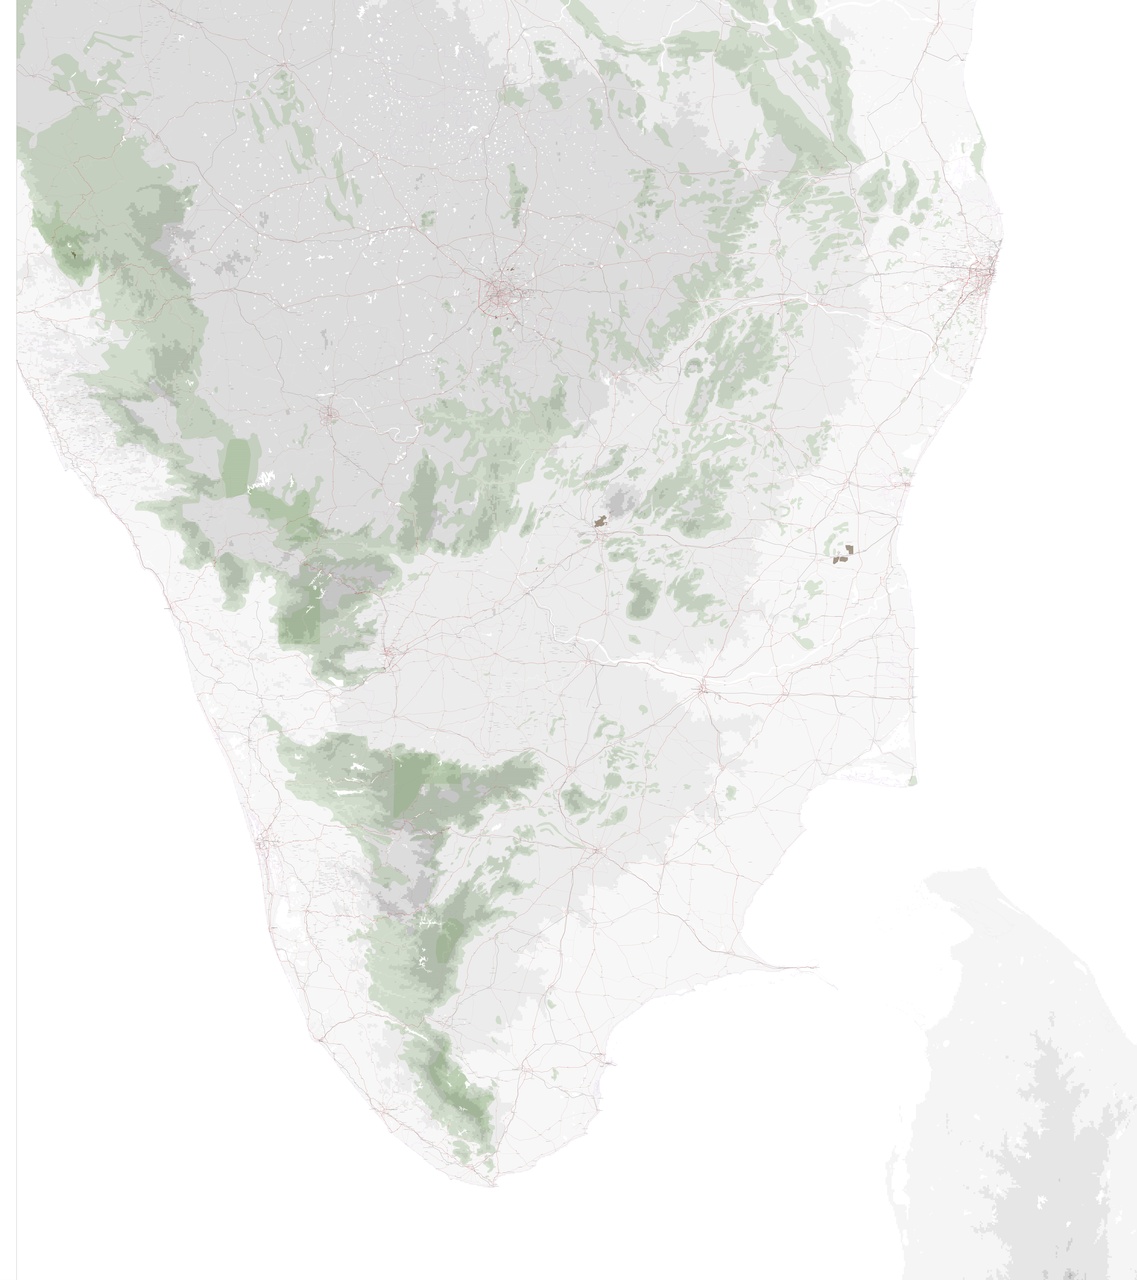
Atlas map of the Indian states of Tamil Nadu and Kerala using map data from the openstreetmap project. Map shows railway lines, national highway, state highways and other major roads. Natural features include forest areas, rivers, streams and reservoirs. Background shading is based on elevation data from the Shuttle Radar Topographic Mission (SRTM).